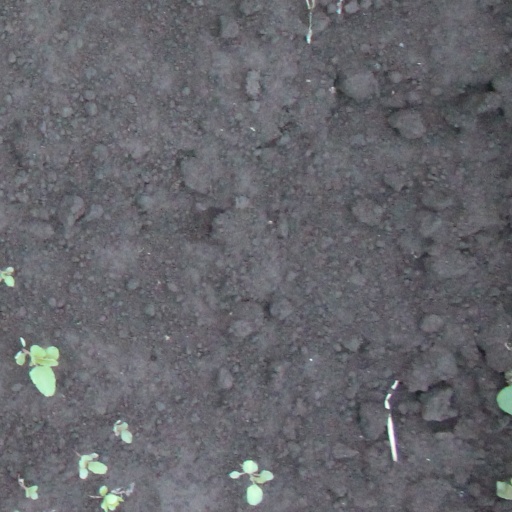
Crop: soybean